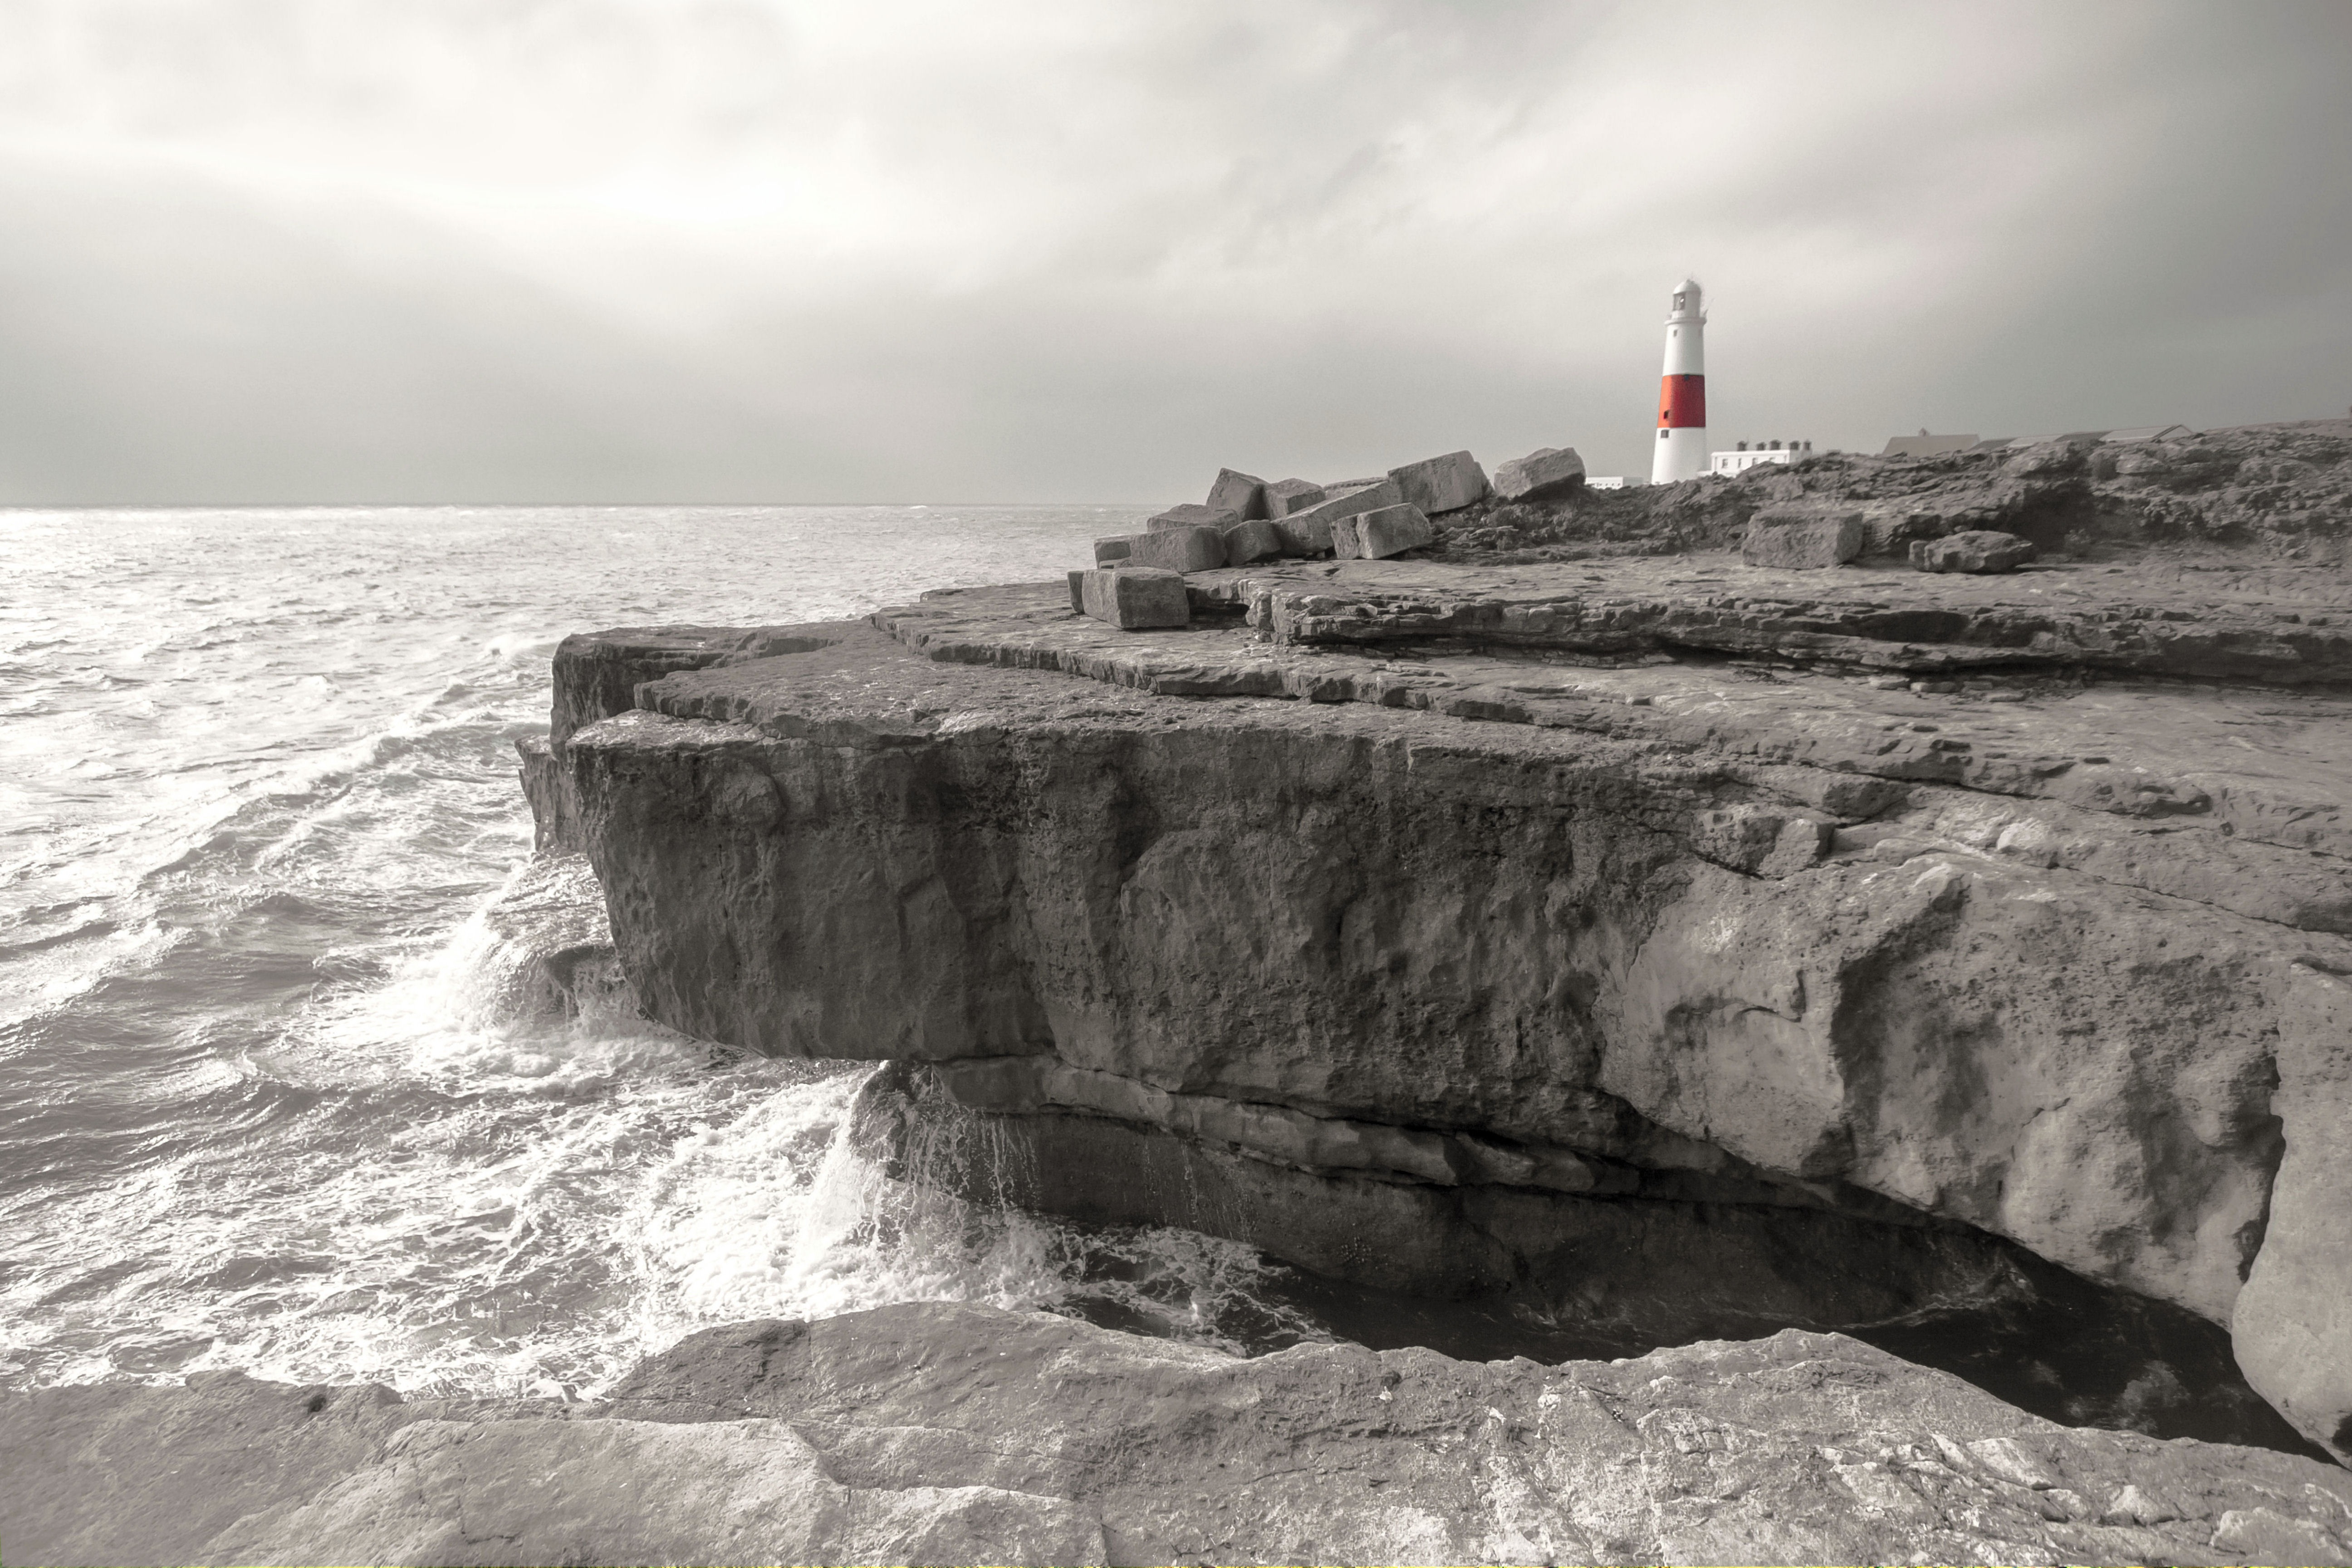
sea, coast, rock, ocean, lighthouse, shore, wave, cliff, tower, bay, fortification, terrain, england, breakwater, cape, portland, reefs, wind wave